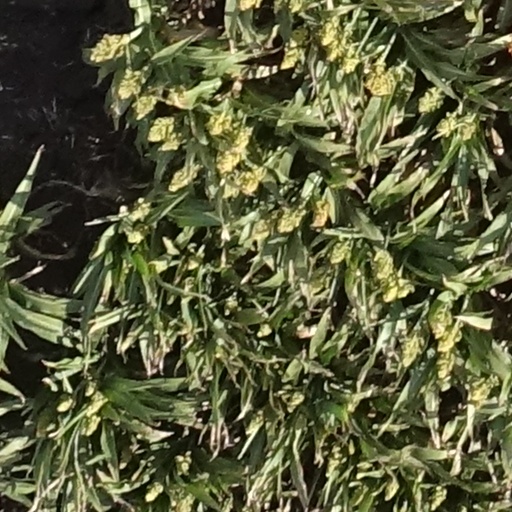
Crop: sorghum